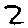
Label: 2